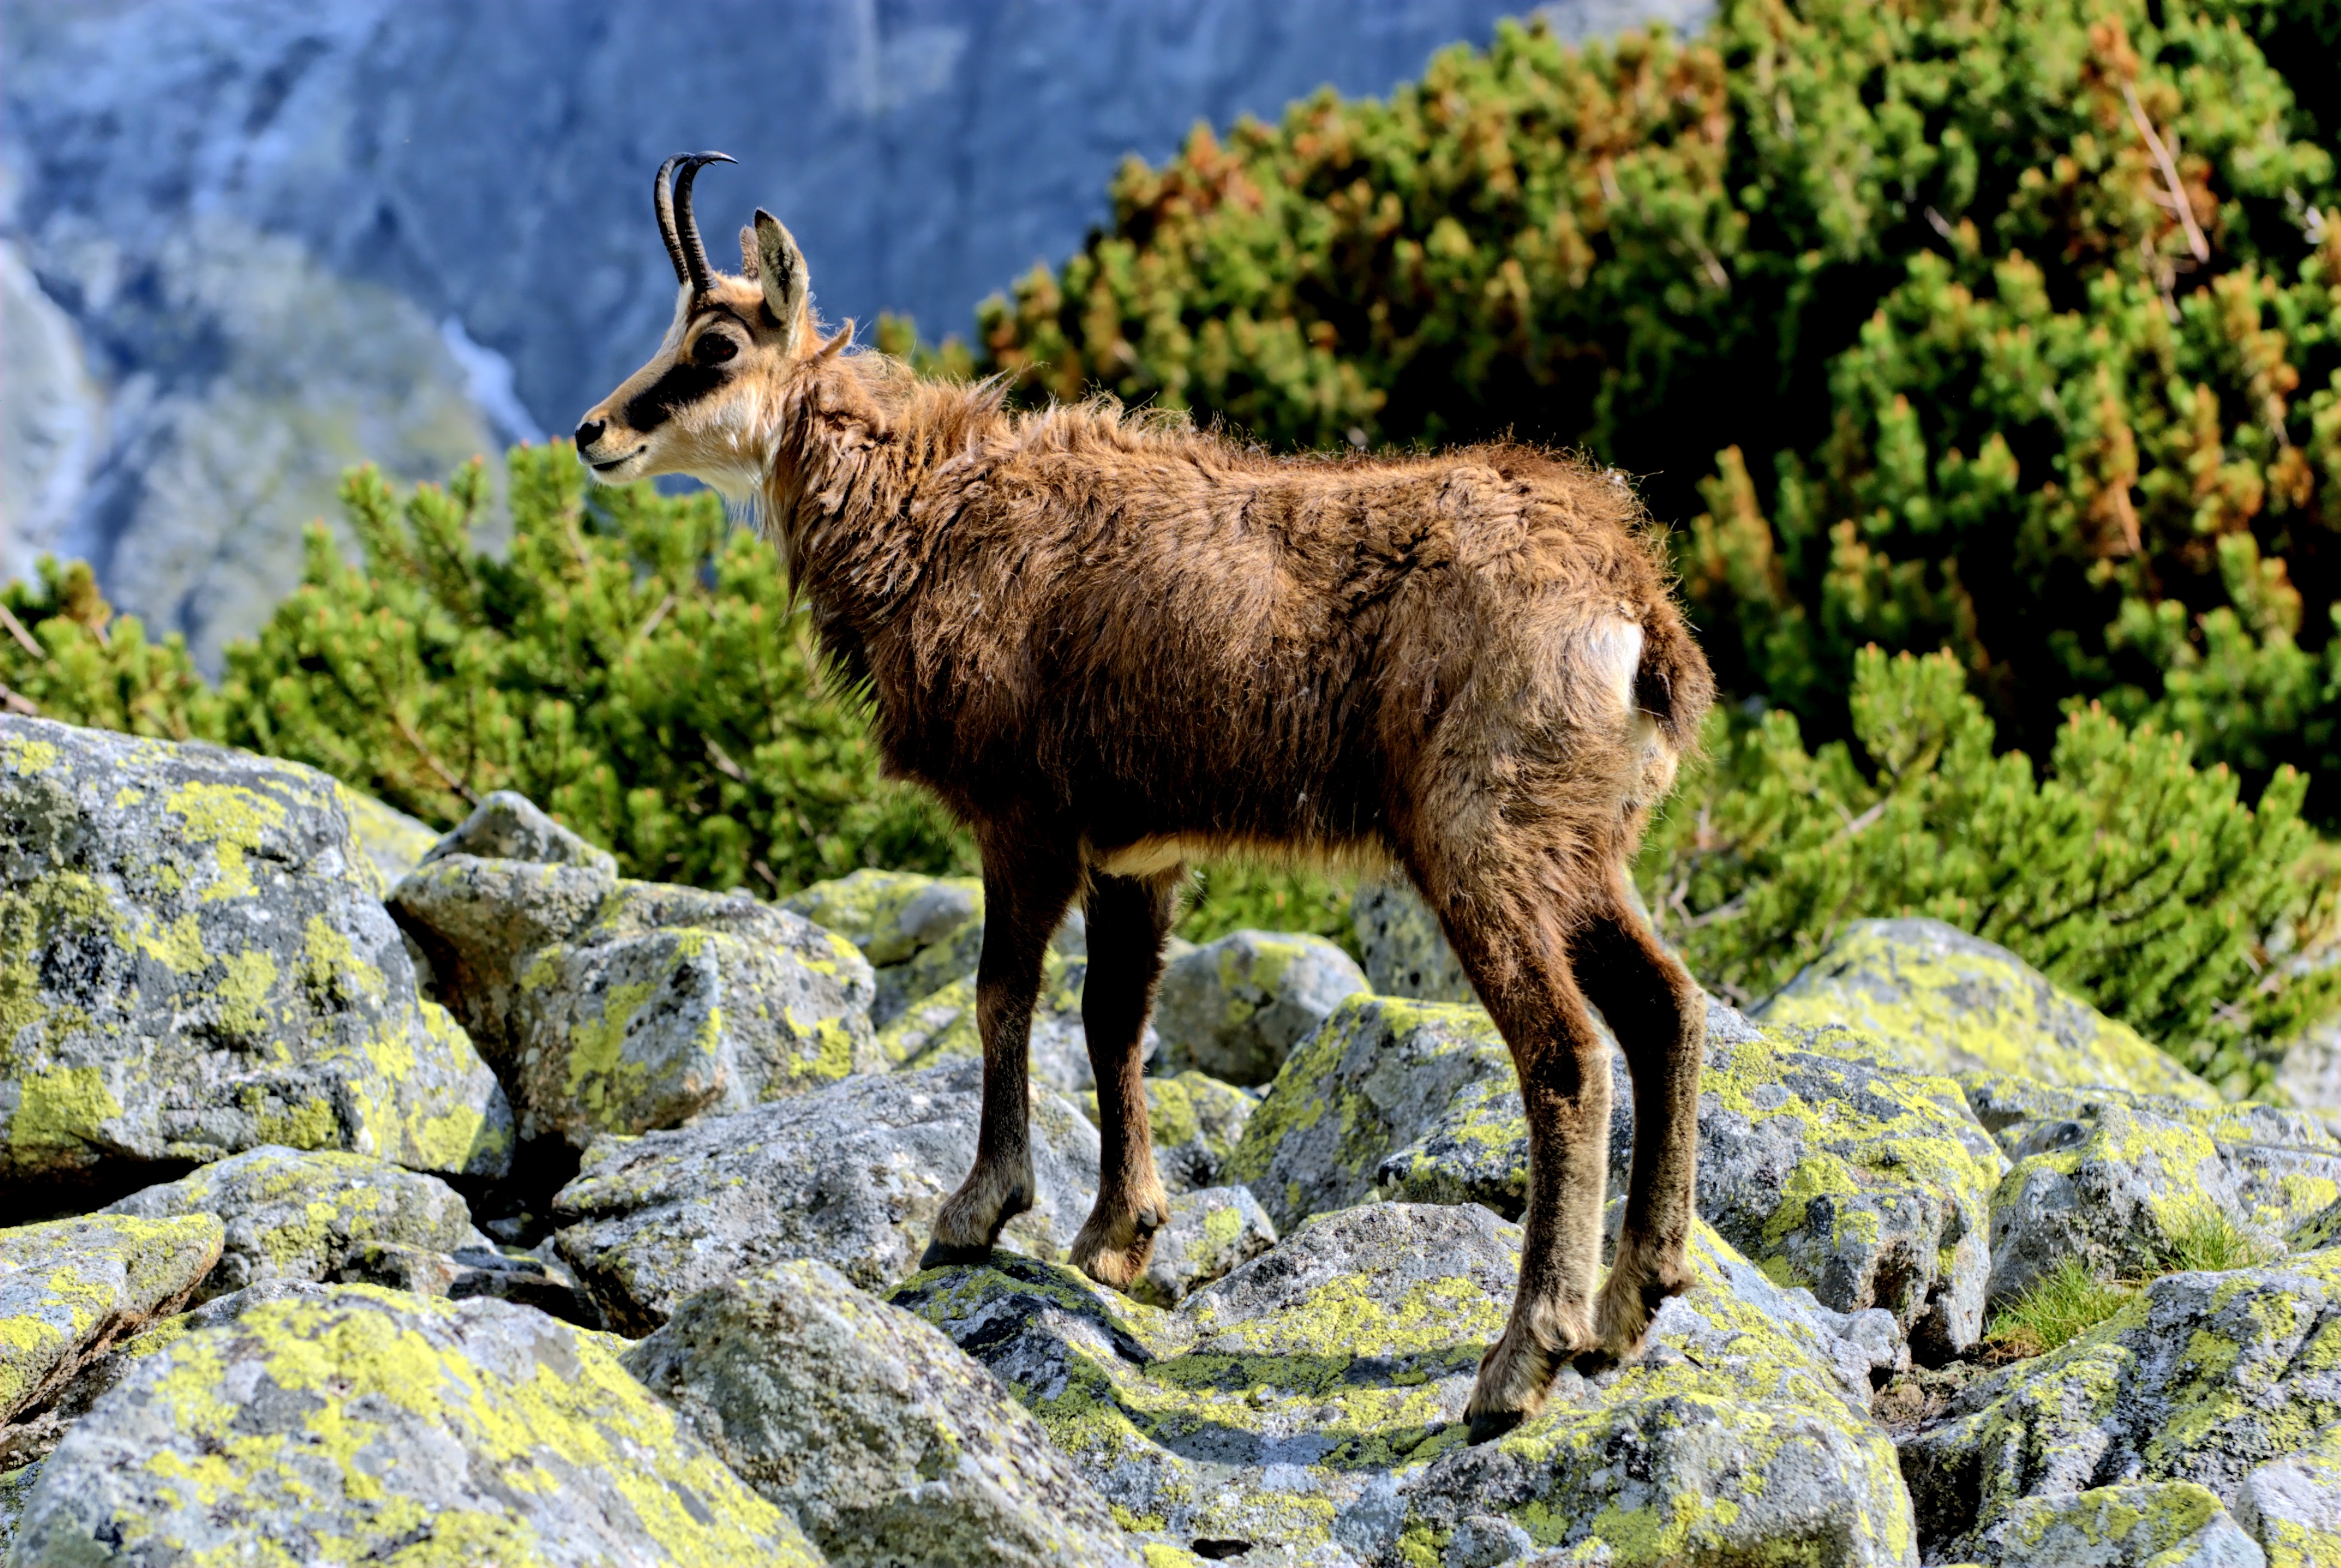
landscape, nature, mountain, sky, view, wildlife, pasture, grazing, sheep, mammal, fauna, mountain goat, top view, goats, mountains, vertebrate, sheeps, tatry, slovakia, chamois, bighorn, cow goat family, lamb summit